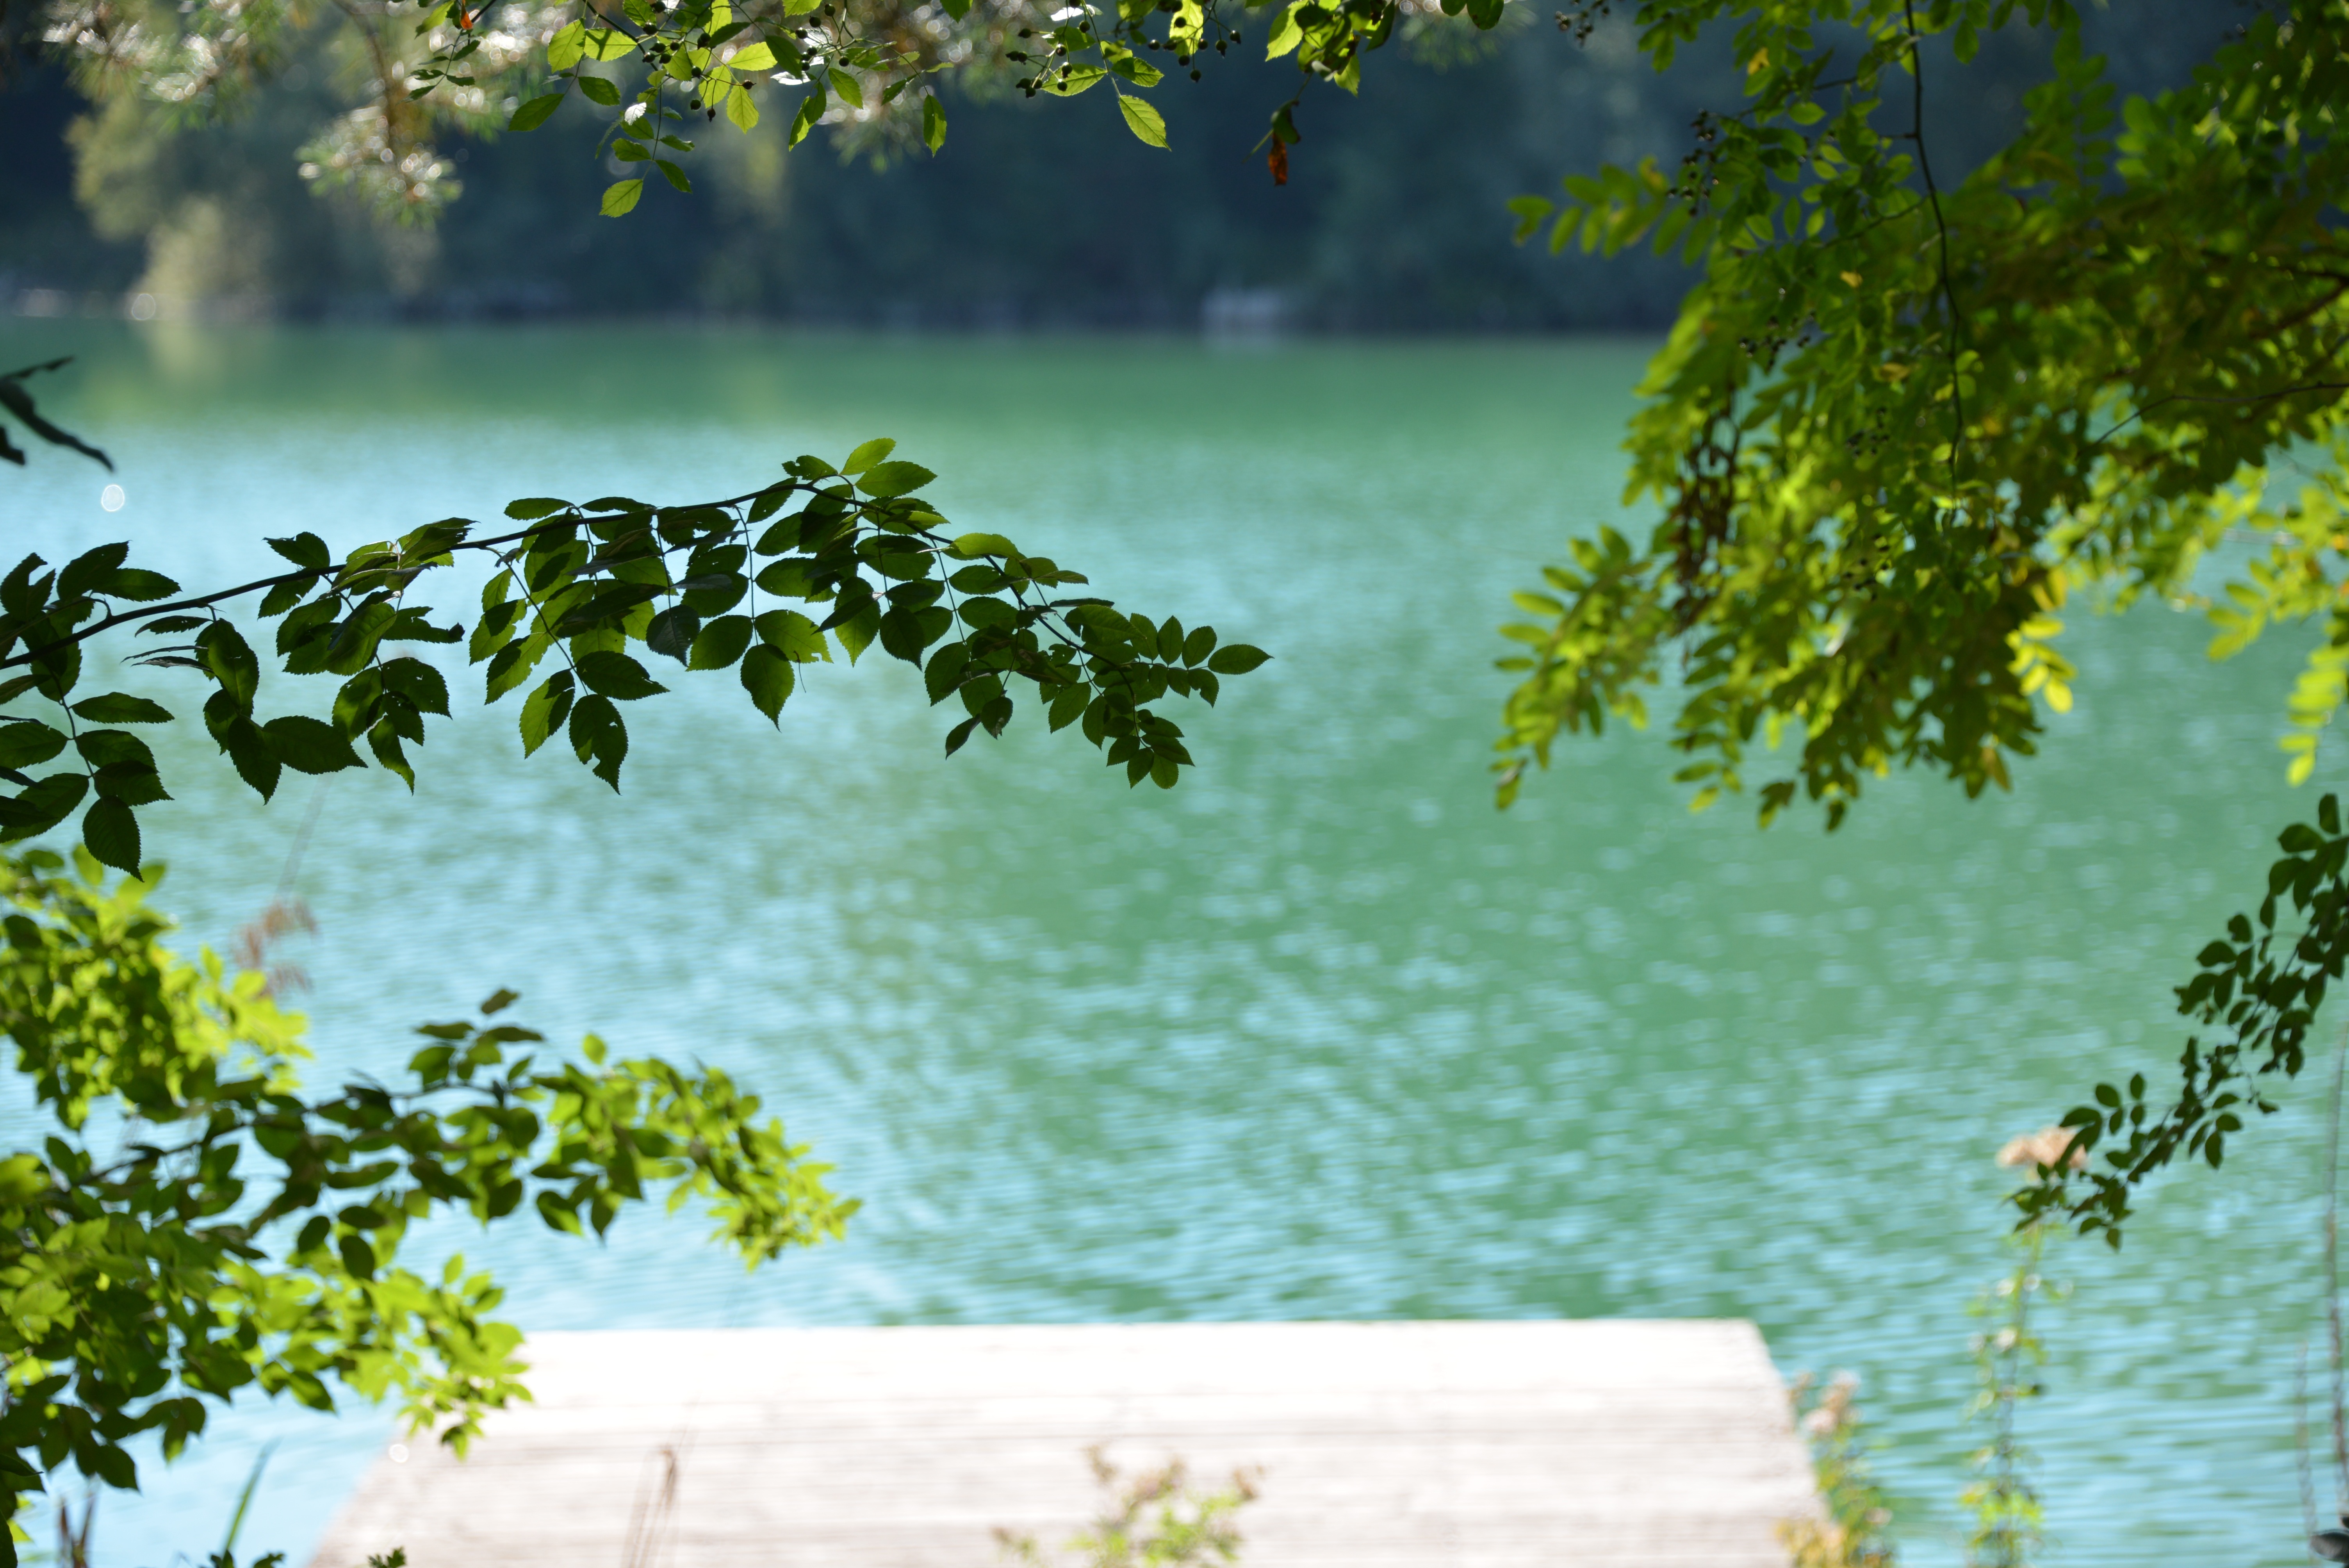
landscape, tree, water, nature, forest, branch, sunlight, morning, leaf, flower, lake, green, jungle, autumn, botany, flora, season, outlook, woodland, habitat